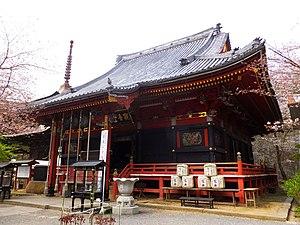
Le Bandō Sanjūsankasho désigne une succession des trente-trois temples bouddhistes dans l'est du Japon dédiés à la déesse Kannon. Bandō est l'ancien nom de ce qui est à présent la région de Kantō, nom utilisé en la circonstance parce que les temples sont tous situés dans les préfectures de Kanagawa, Saitama, Tokyo, Gunma, Ibaraki, Tochigi et Chiba. Comme c'est le cas avec tous ces circuits, chaque site a un rang et les pèlerins croient que la visite de tous les temples dans un ordre déterminé est un acte de grand mérite religieux.